Set (deity)

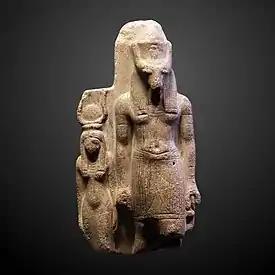

Set is the son of Geb, the Earth, and Nut, the Sky; his siblings are Osiris, Isis, and Nephthys. He married the latter, and though it has commonly been assumed that they were the parents of Anubis, some Egyptologists, such as Herman te Velde, have doubted whether Set was ever regarded as Anubis's father in ancient Egyptian religion (Osiris being the father of this god instead). Seth also had relationships with the foreign goddesses Anat and Astarte in some accounts. From these relationships is said to be born a crocodile deity called Maga.